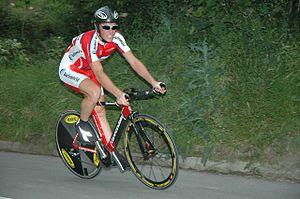
James Lewis Perry, né le 19 novembre 1979 au Cap, est un coureur cycliste professionnel sud-africain.